Stay (novel)

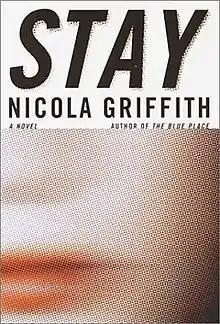
First edition cover

Stay is a 2002 crime novel by British-American writer Nicola Griffith. It is a sequel to her 1998 novel "The Blue Place", and continues the story of its protagonist, Aud Torvingen.